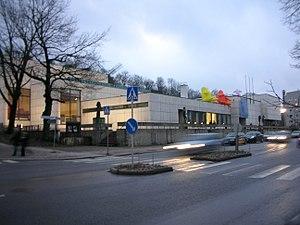
Le Musée Wäinö Aaltonen est un musée d'art moderne au centre de Turku en Finlande.